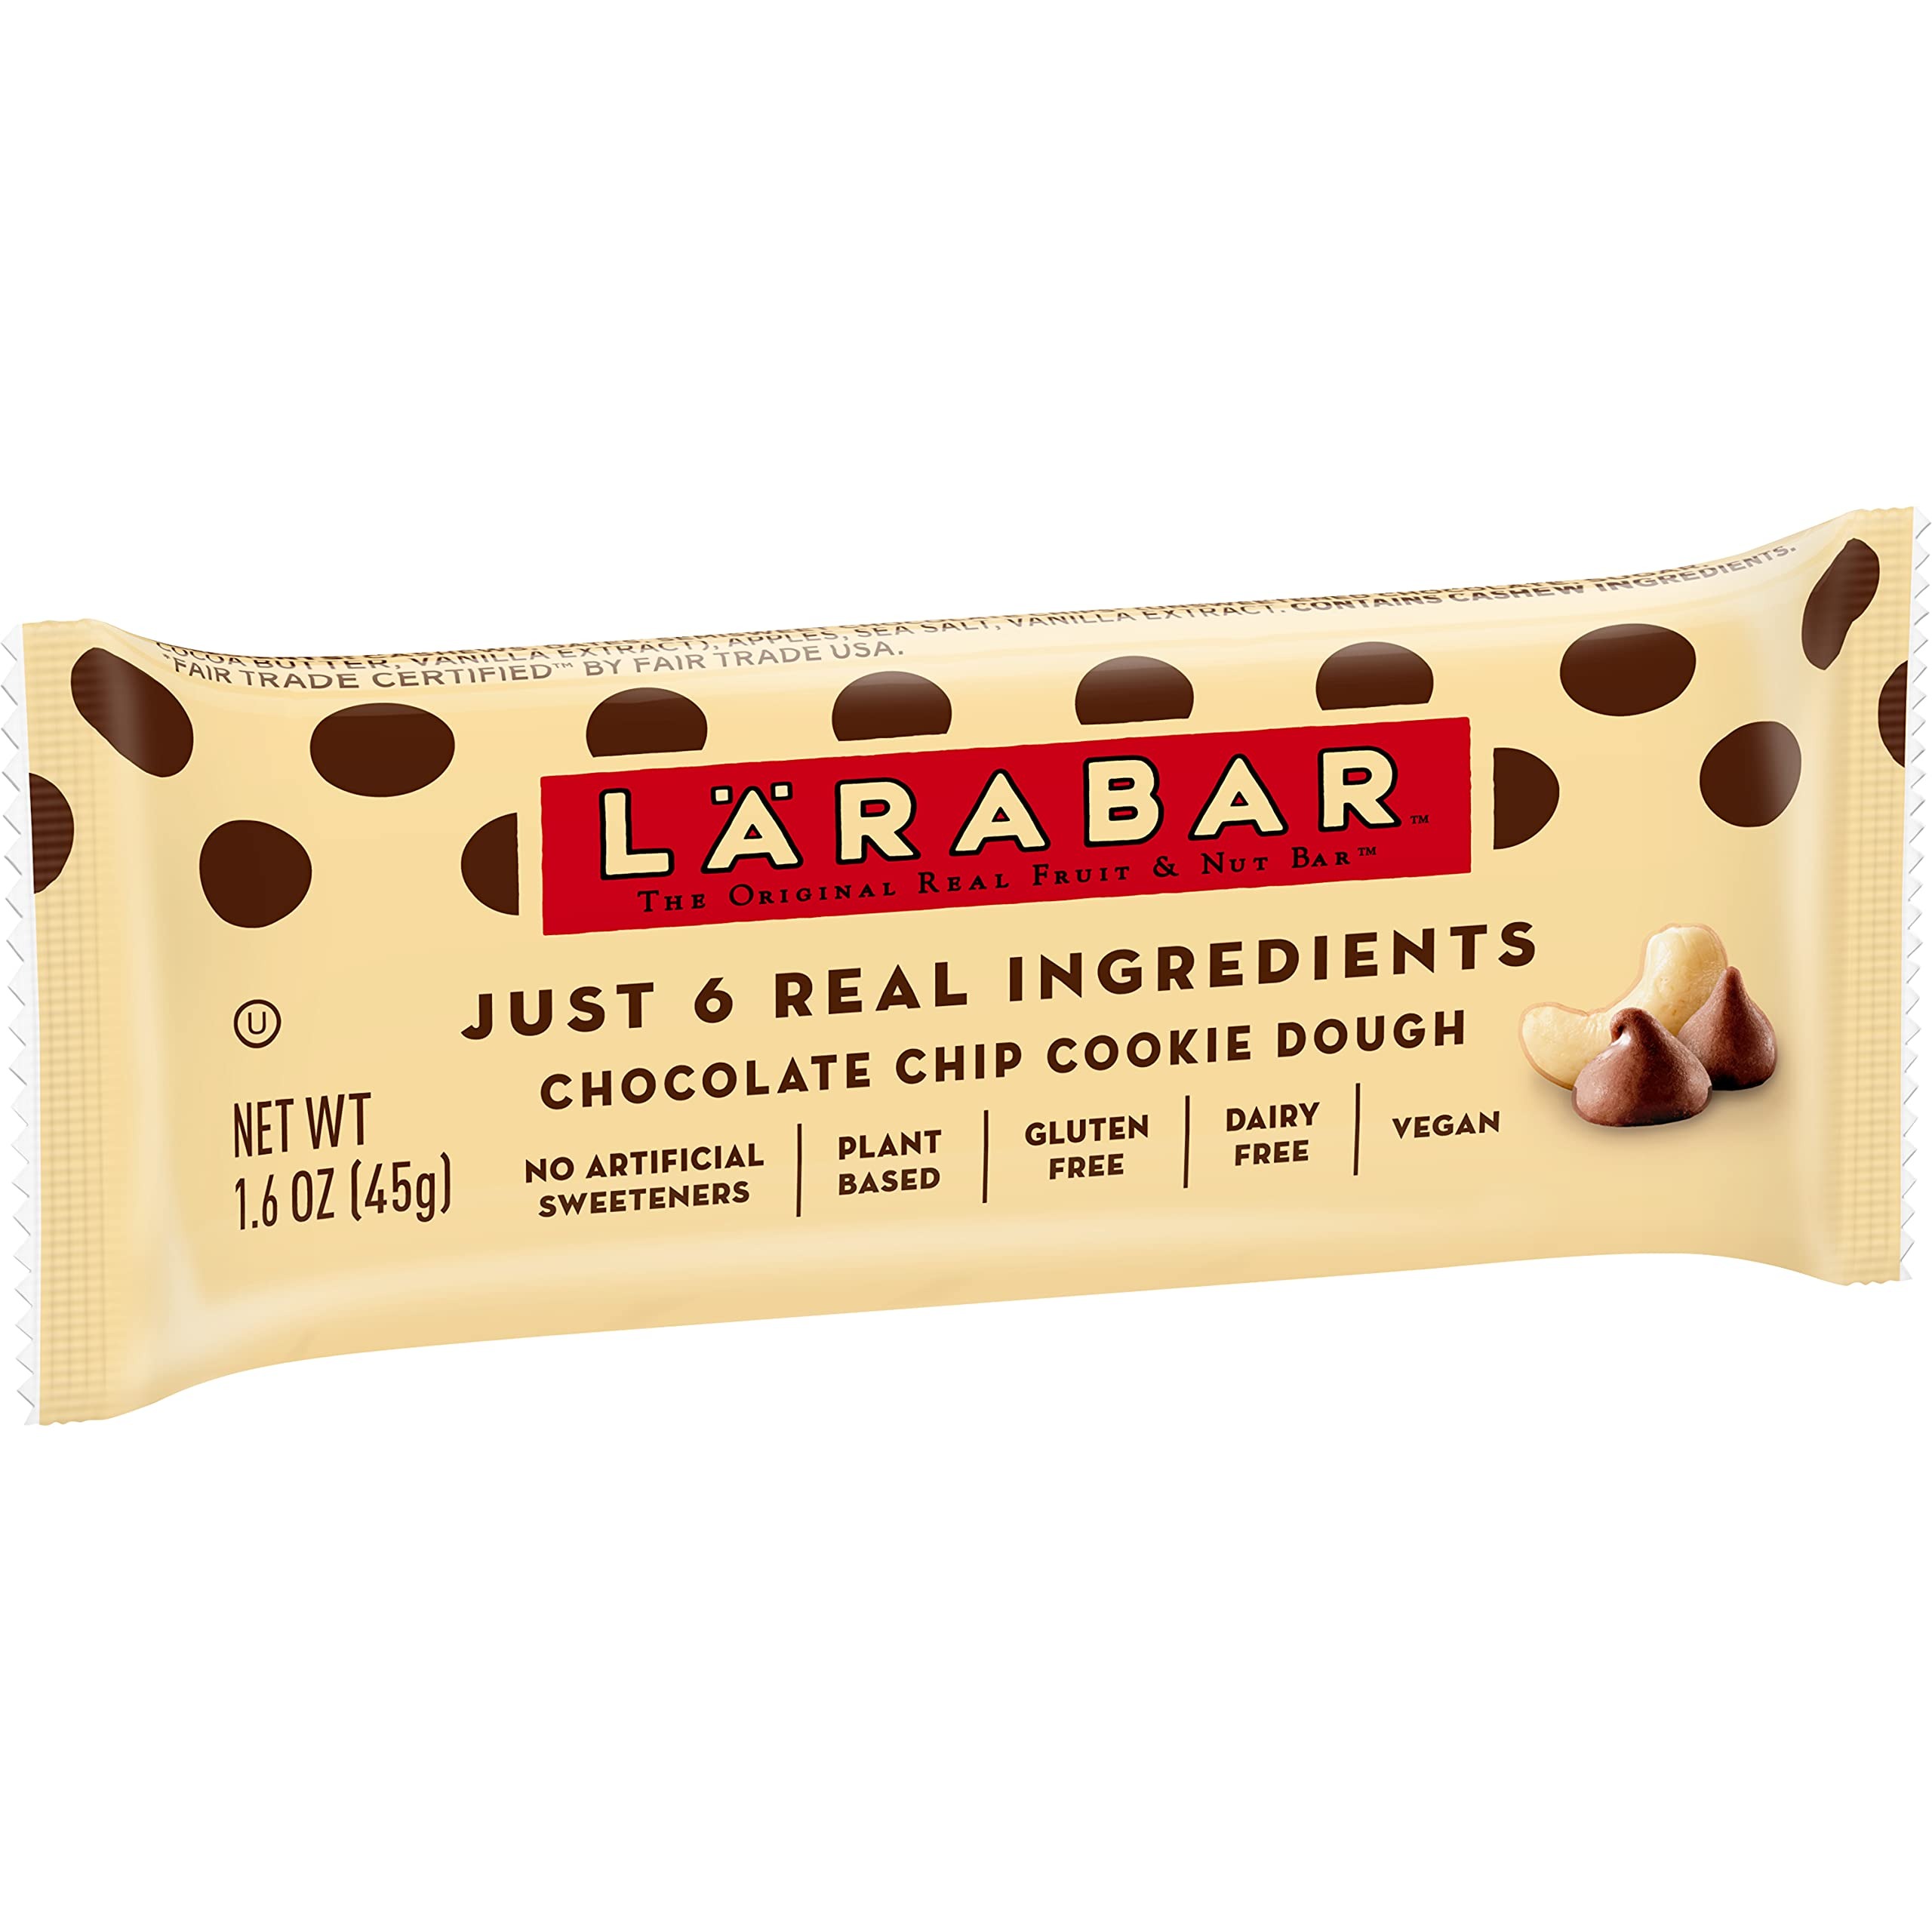
Item Name: Larabar Chocolate Chip Cookie Dough Fruit & Nut Bar
Bullet Point 1: Gluten, Dairy and Soy Free
Bullet Point 2: Fair Trade Certified Chocolate Chips
Bullet Point 3: No Artificial Sweeteners or High Fructose Corn Syrup
Bullet Point 4: No Artificial Colors, Flavors or Preservatives
Bullet Point 5: CONTAINS: 1.6 oz
Value: 25.6
Unit: ounce

Price: 14.97